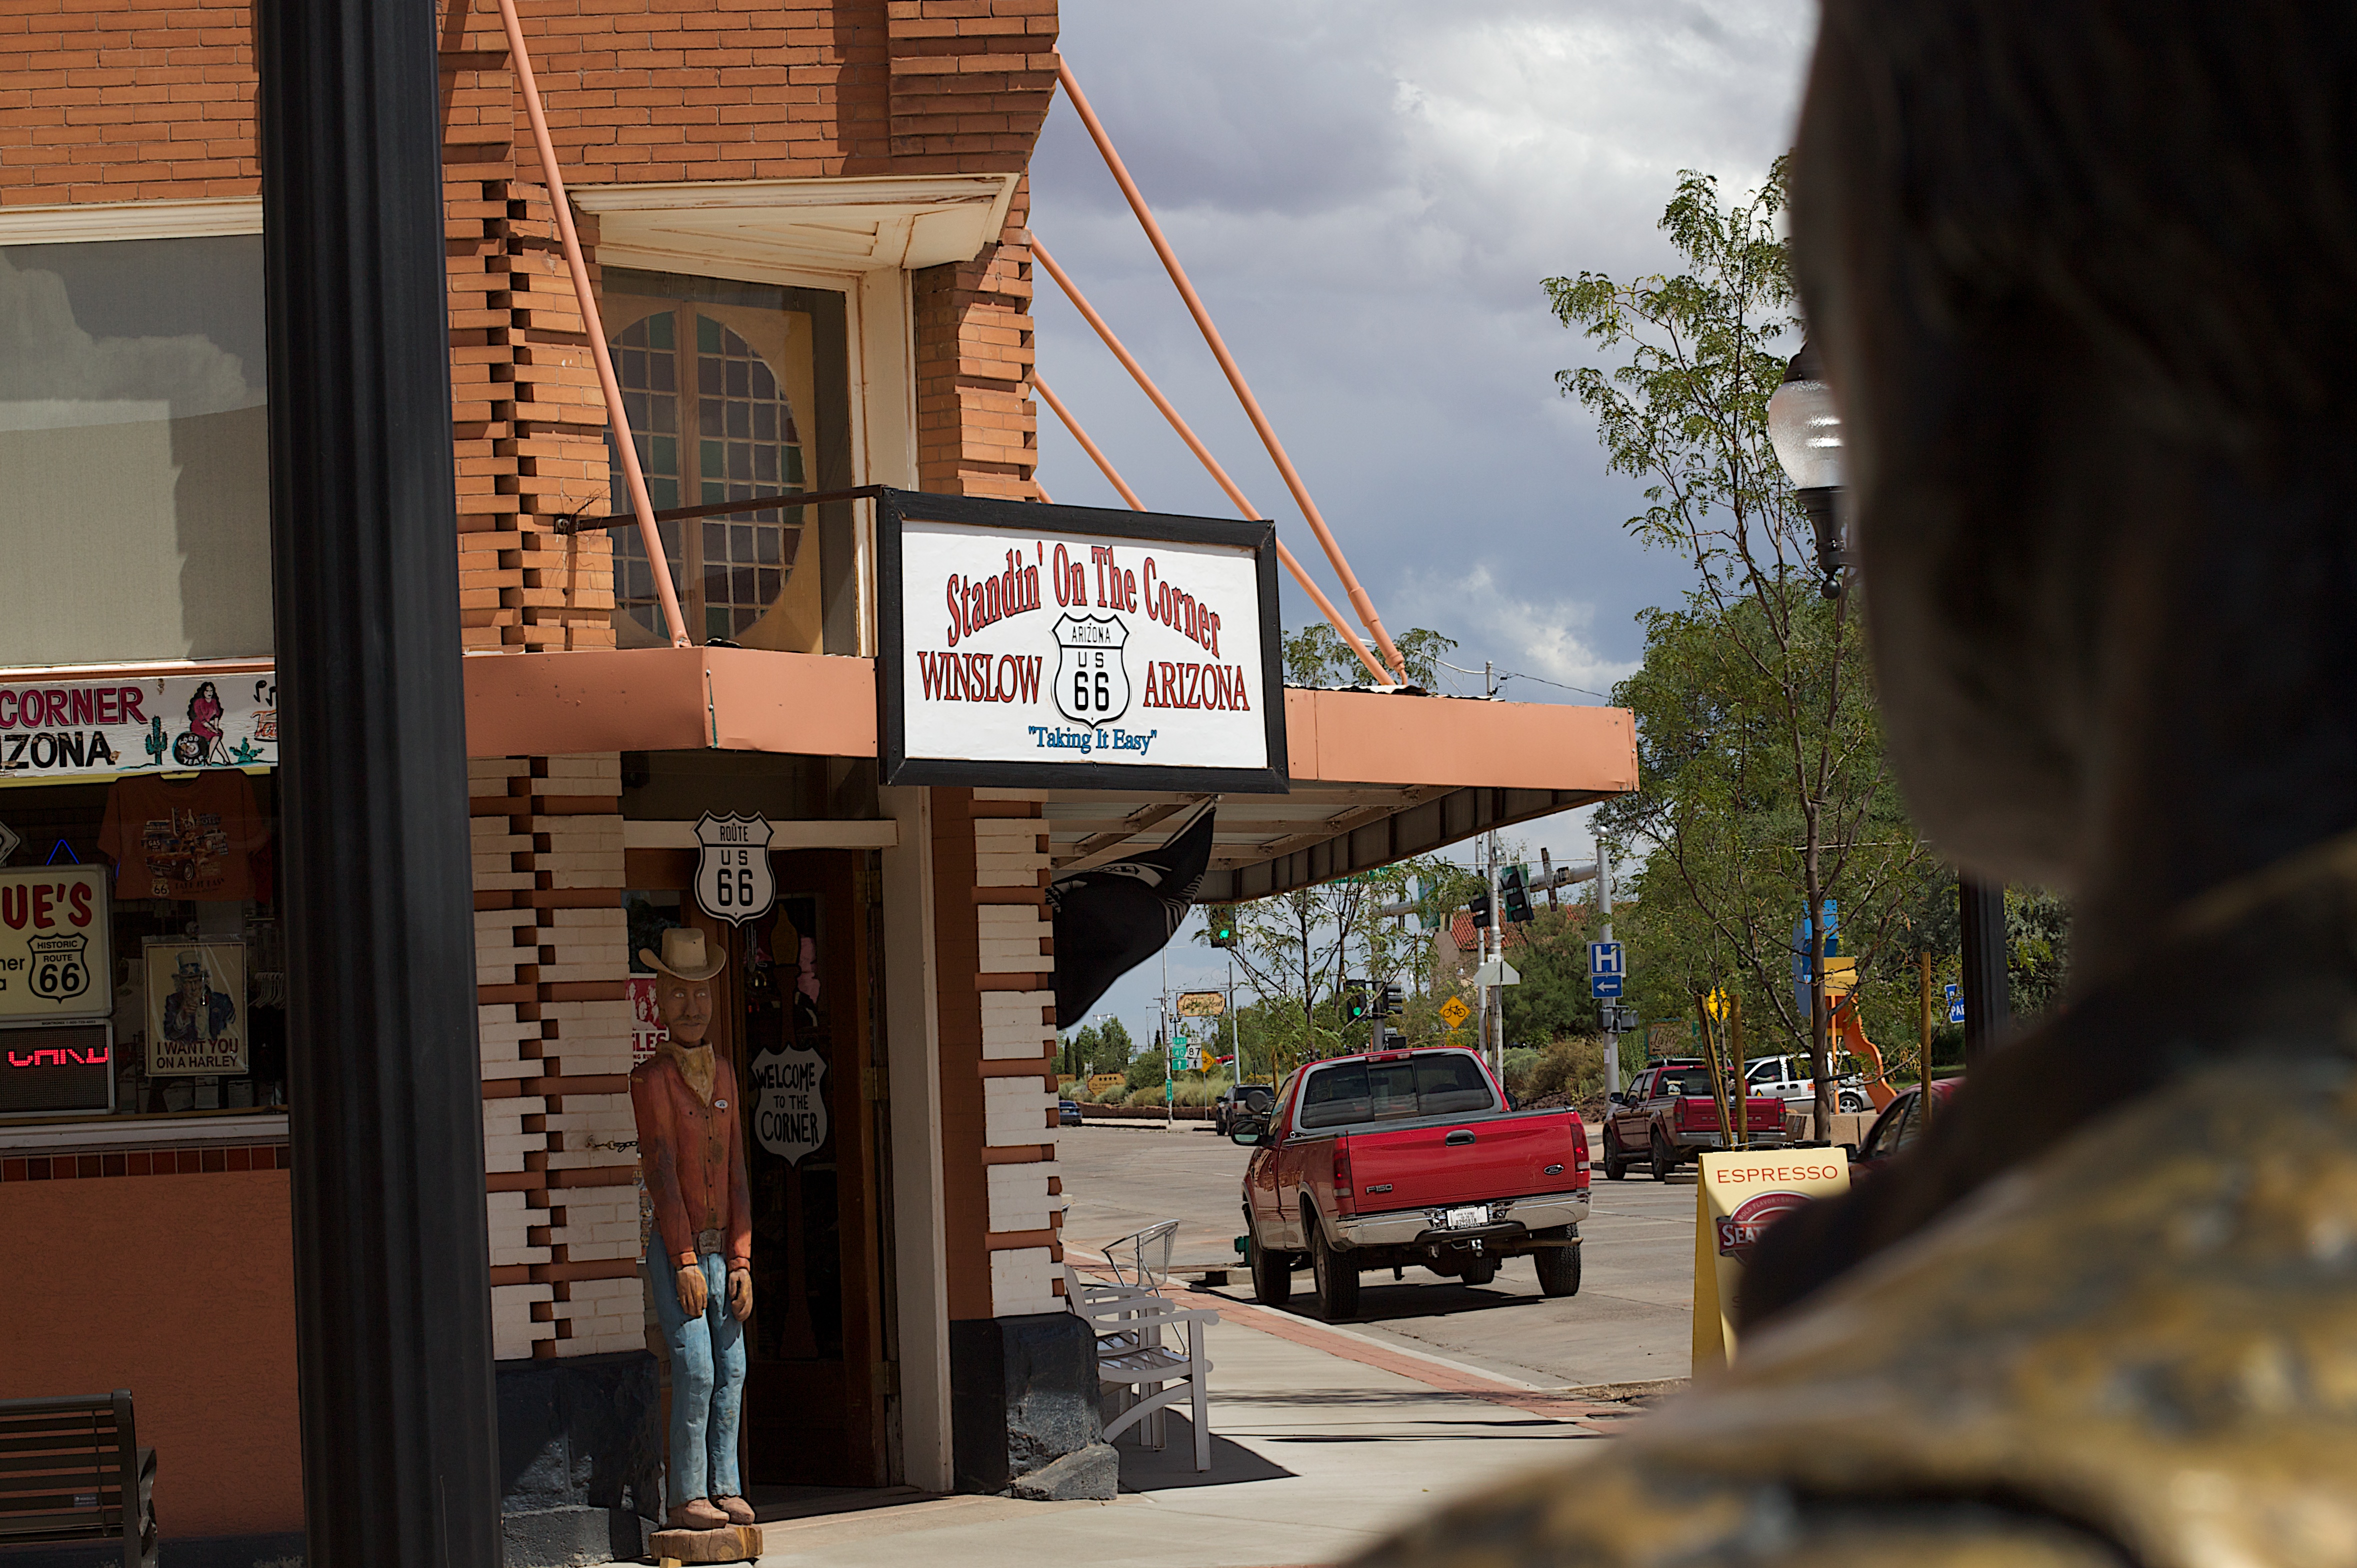
road, street, town, restaurant, travel, winslow